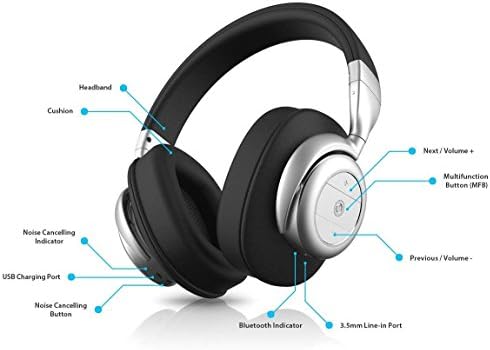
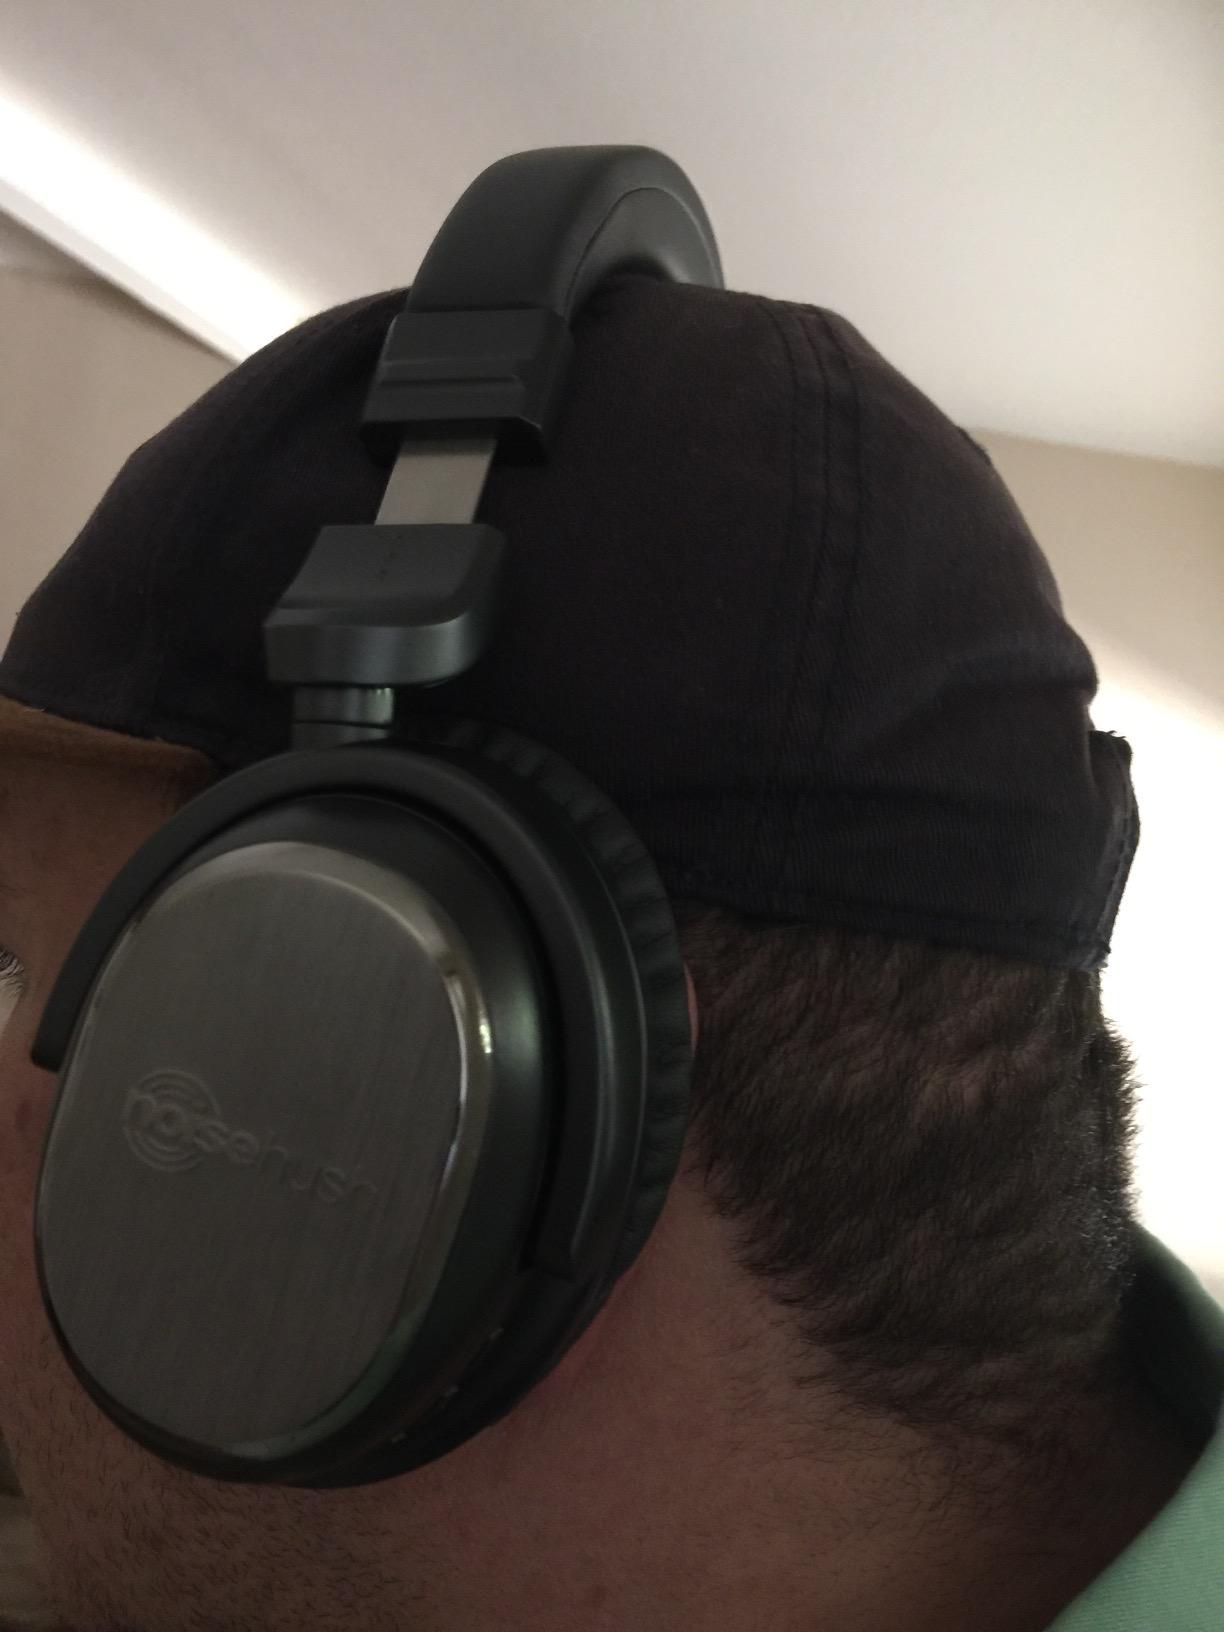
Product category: headphones
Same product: no